Witchcraft and Paganism in Australia

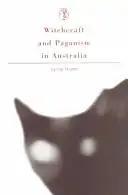
First edition cover

Witchcraft and Paganism in Australia is an anthropological study of the Wiccan and wider Pagan community in Australia. It was written by the Australian anthropologist Lynne Hume and first published in 1997 by Melbourne University Press.